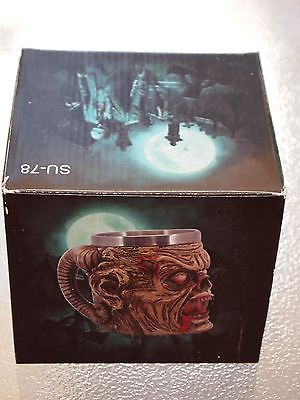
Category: mug